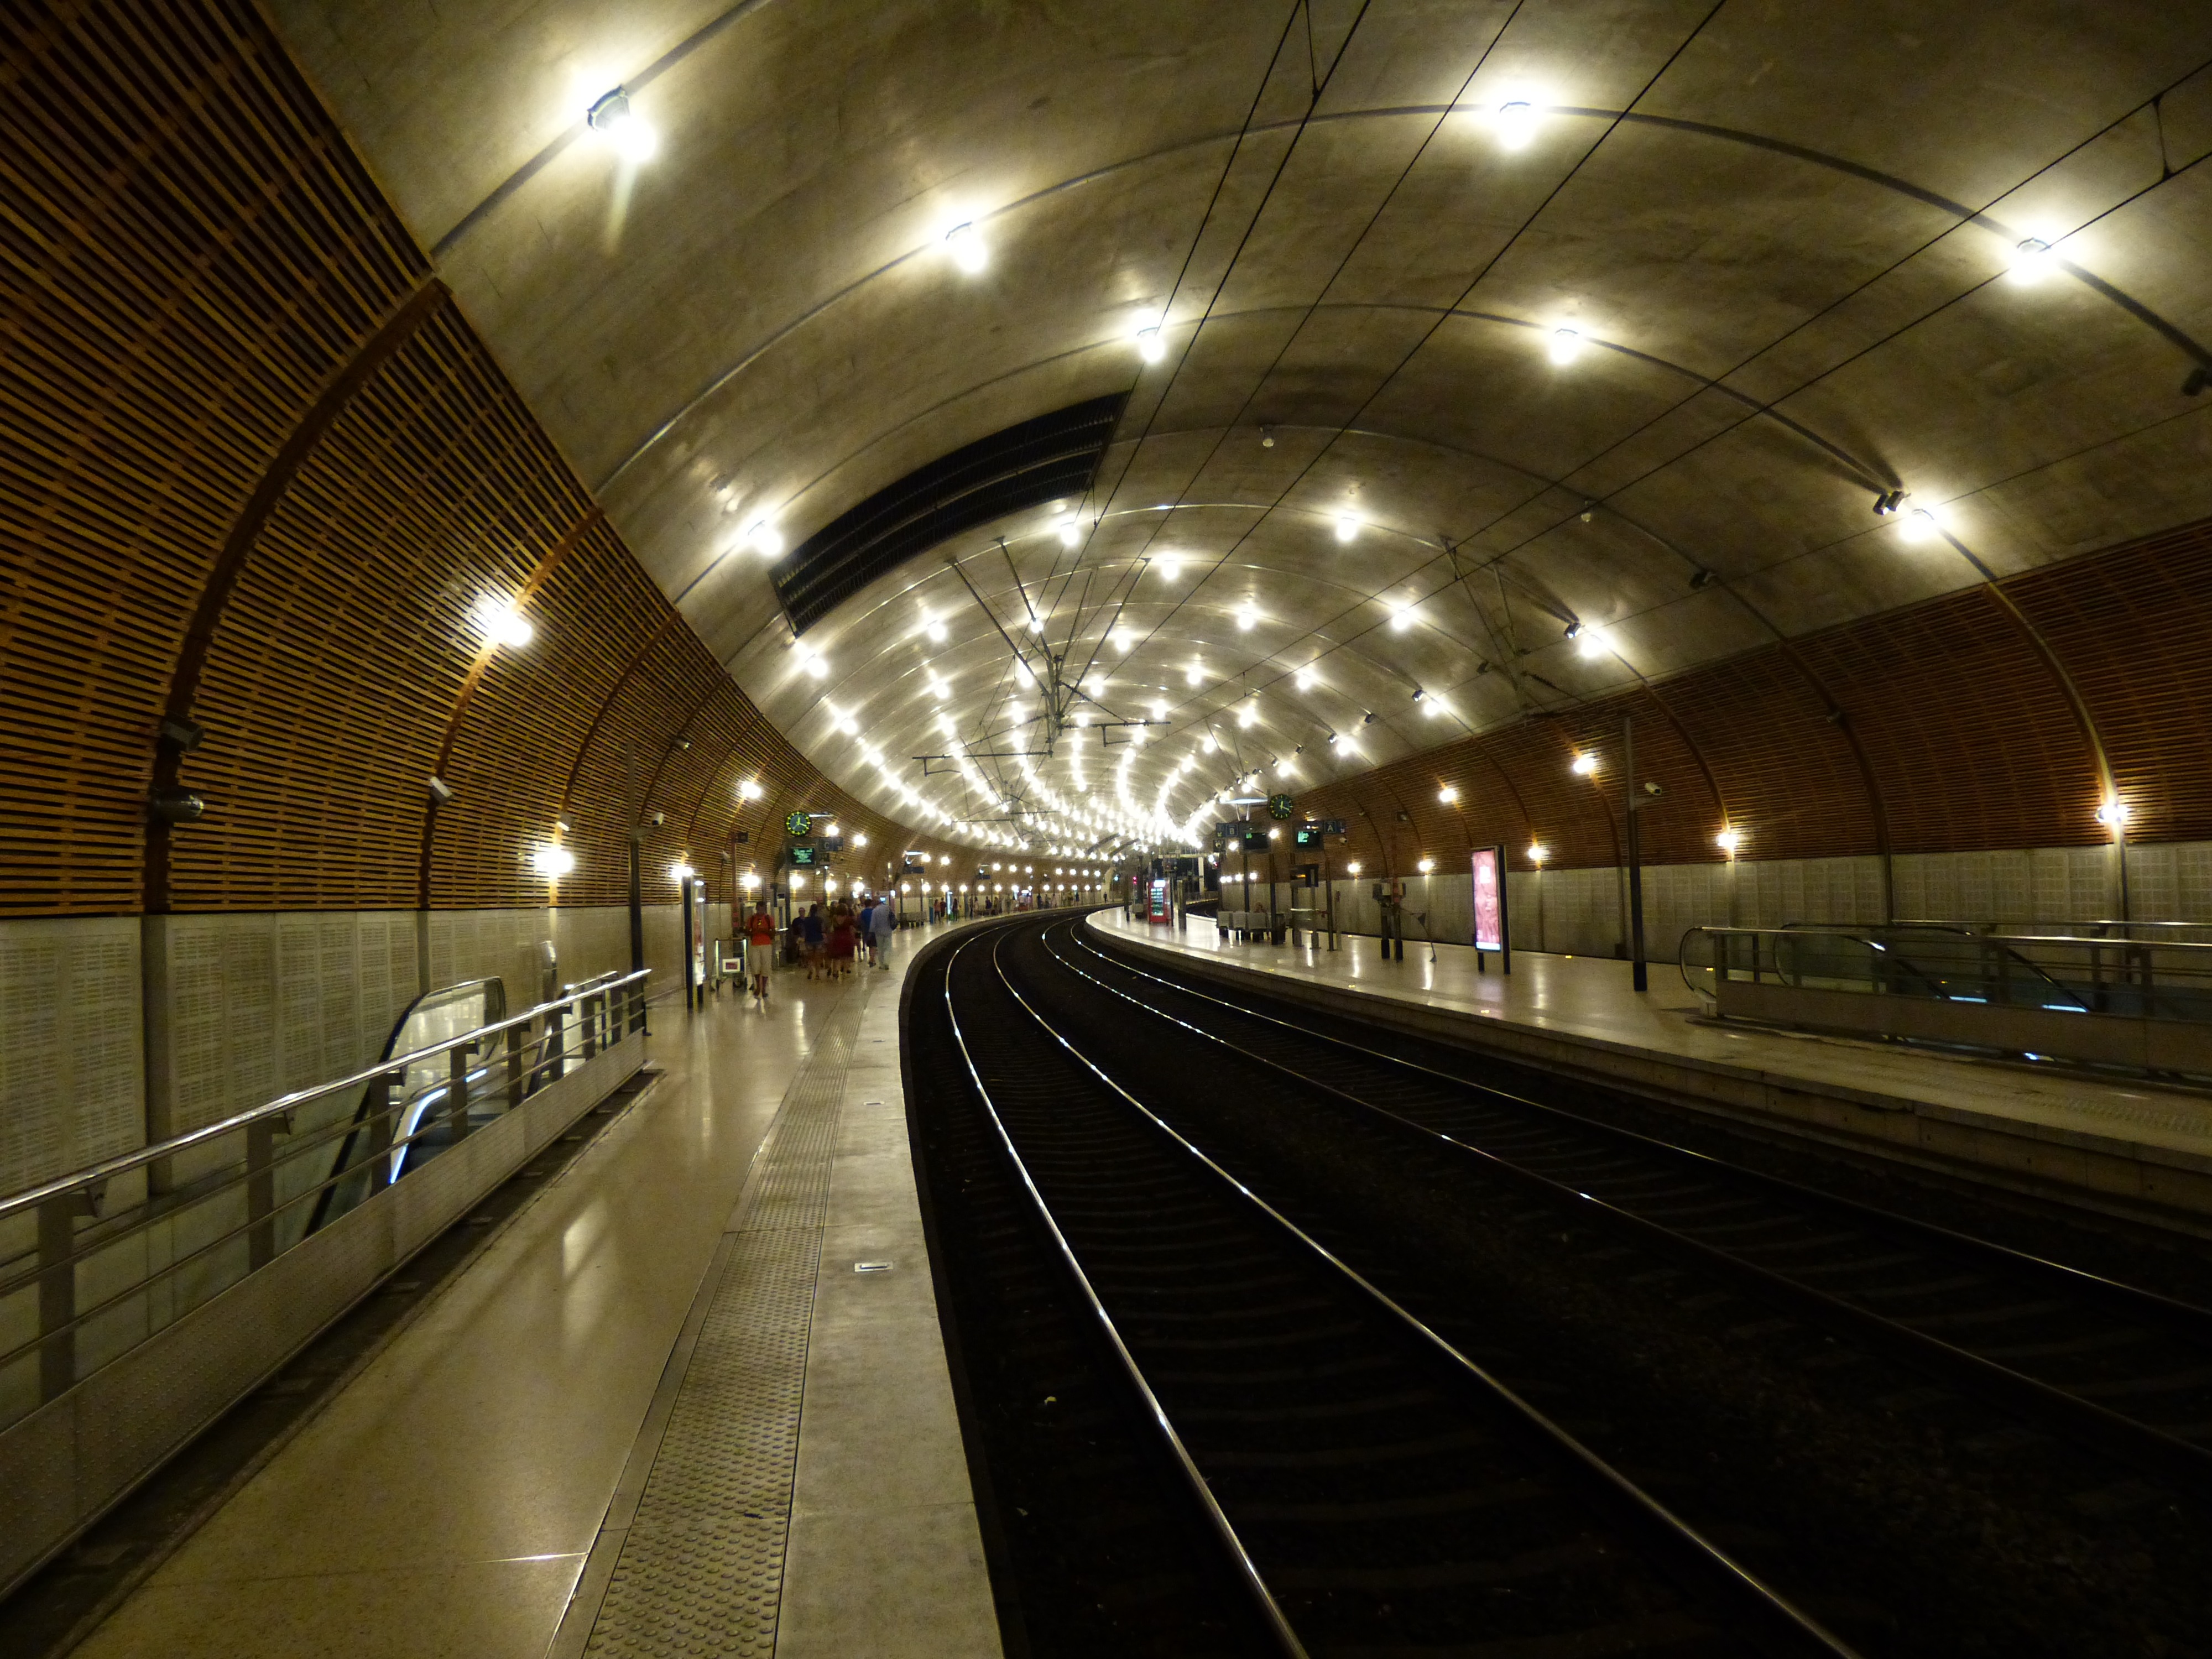
light, railway, tube, tunnel, dark, subway, underground, transport, train station, platform, lighting, public transport, metro station, lights, infrastructure, monaco, railway station, seemed, central station, gleise, rail traffic, metropolitan area, rapid transit